Totem and Taboo

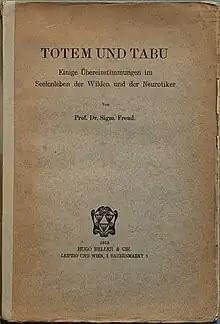
Cover of the first edition

Totem and Taboo: Resemblances Between the Mental Lives of Savages and Neurotics, or Totem and Taboo: Some Points of Agreement between the Mental Lives of Savages and Neurotics, is a 1913 book by Sigmund Freud, the founder of psychoanalysis, in which the author applies his work to the fields of archaeology, anthropology, and the study of religion. It is a collection of four essays inspired by the work of Wilhelm Wundt and Carl Jung and first published in the journal "Imago" (1912–13): "The Horror of Incest", "Taboo and Emotional Ambivalence", "Animism, Magic and the Omnipotence of Thoughts", and "The Return of Totemism in Childhood".